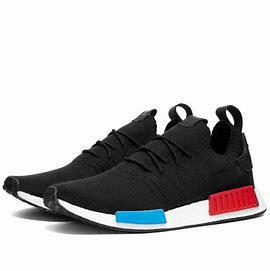
Brand: Adidas
Model: NMD_R1 Pk